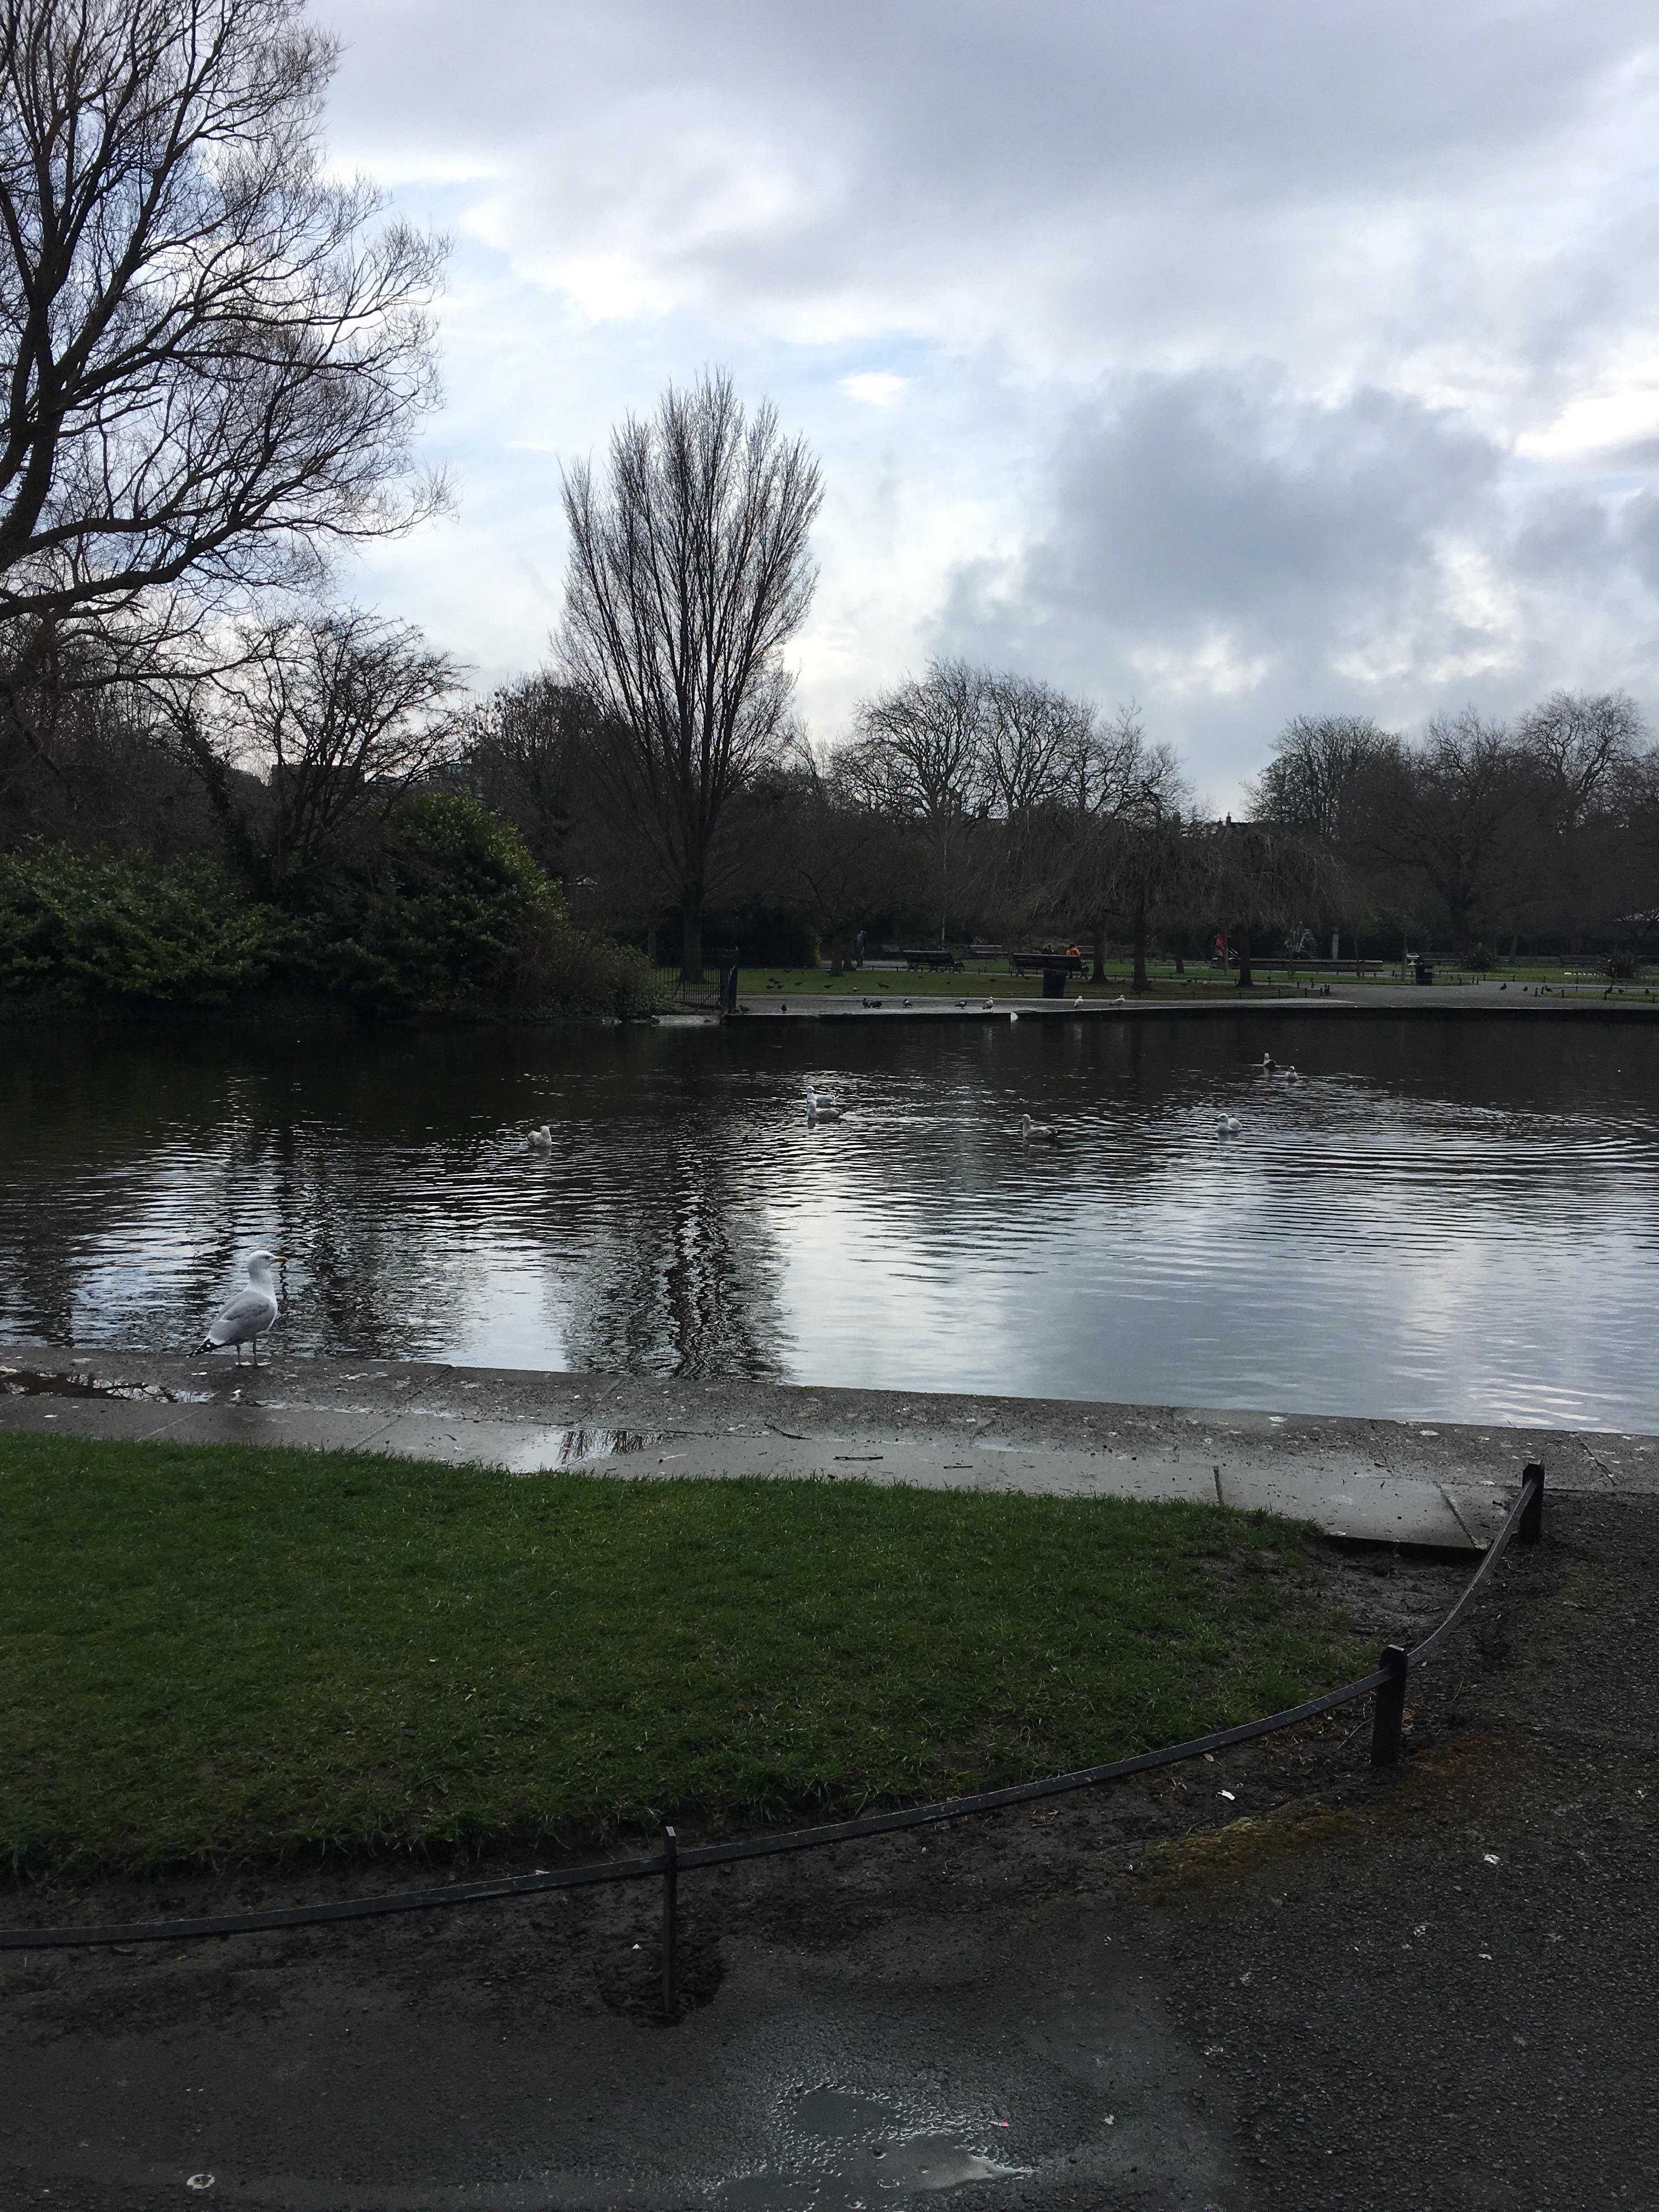
tree, water, nature, lake, river, pond, reflection, reservoir, waterway, body of water, wetland, rural area, woody plant